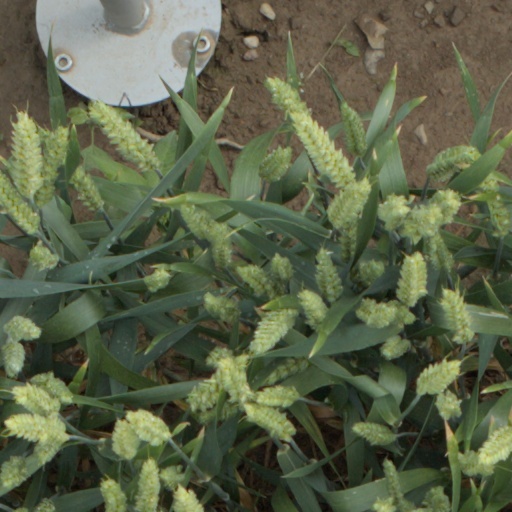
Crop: wheat